Richard Mather

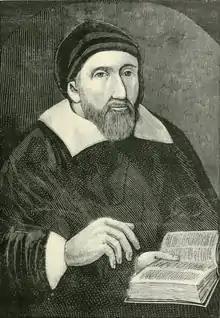

Between August and November 1633 he was suspended for nonconformity in matters of ceremony; and in 1634 was again suspended by the visitors of Richard Neile, archbishop of York, who, hearing that he had never worn a surplice during the fifteen years of his ministry, refused to reinstate him and said that "it had been better for him that he had begotten seven bastards".